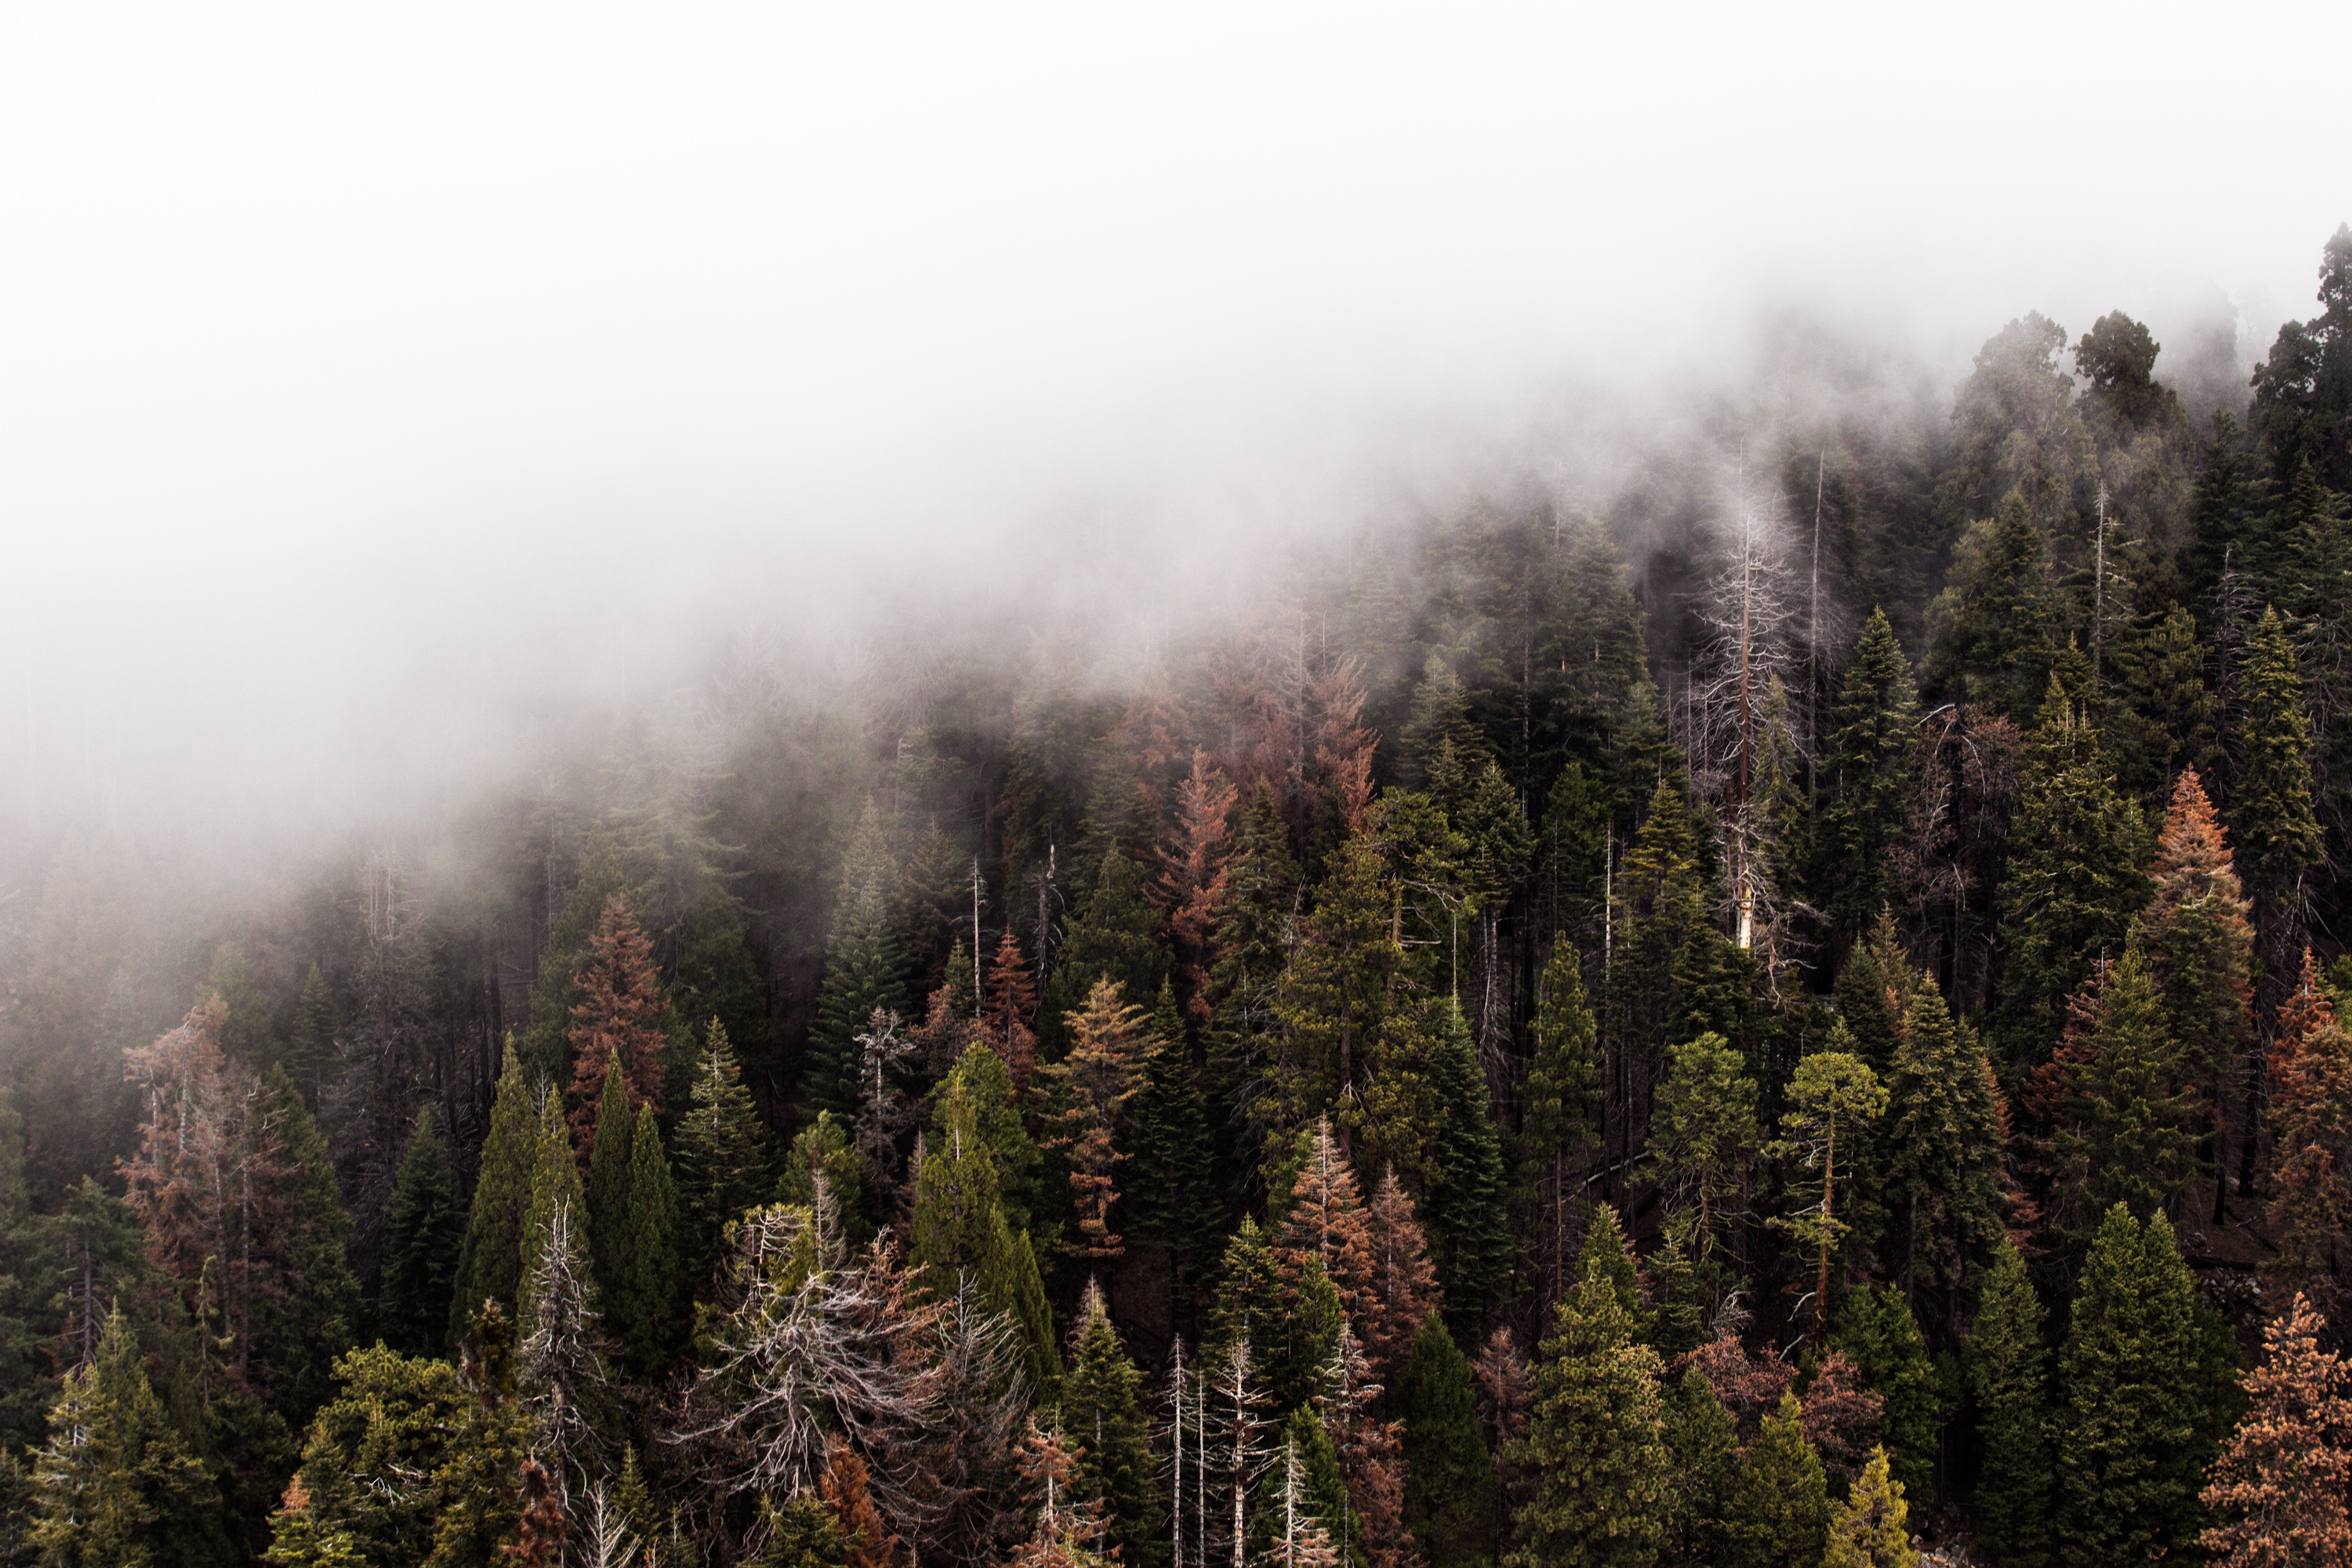
habitat, nature, tree, mountainous landforms, forest, atmospheric phenomenon, geographical feature, wilderness, natural environment, weather, ecosystem, mountain, plant, mist, season, morning, fog, leaf, woody plant, temperate coniferous forest, woodland, spruce, autumn, fir, ridge, larch